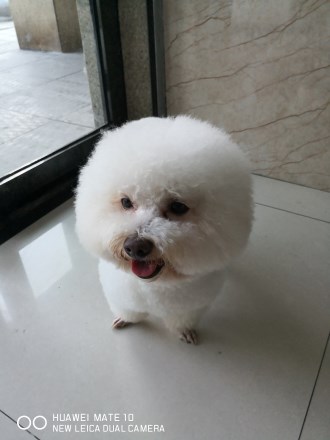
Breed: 3083-n000117-Bichon_Frise